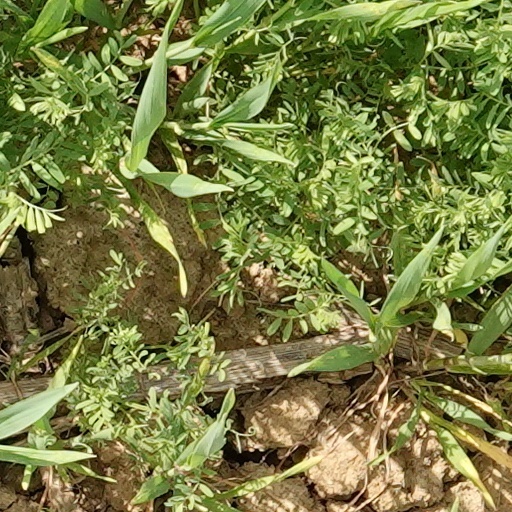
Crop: wheat